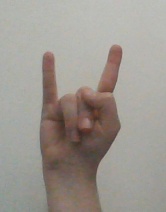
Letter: la